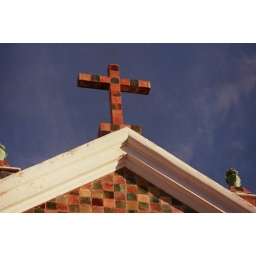
This is a cross on the top of a church in Copacabana in Bolivia.